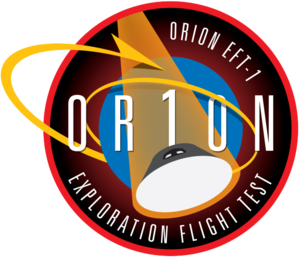
Exploration Flight Test 1 ou EFT-1 est le premier vol du véhicule spatial Orion. Son lancement a lieu le 5 décembre 2014 au sommet d'un lanceur Delta IV Heavy depuis l'aire de lancement 37B de la base de lancement de Cap Canaveral. Le vaisseau, n'emportant pas d'équipage, effectue deux orbites terrestres, avec un grand apogée pour la deuxième orbite et une rentrée atmosphérique à haute vitesse. Ce vol a pour but de tester les systèmes de vol du vaisseau afin de le préparer pour de futures missions habitées. Il peut donc être comparé avec la mission Apollo 4, qui permit de valider plusieurs étapes nécessaires à l'envoi ultérieur d'hommes sur la Lune.
Artemis 1 est le premier vol prévu du lanceur lourd américain Space Launch System et le premier du vaisseau spatial Orion dans sa configuration opérationnelle mais sans équipage. Le lancement est prévu pour 2021. Au cours de cette mission, le vaisseau Orion sera mis en orbite autour de la Lune ; la mission durera environ 25 jours.